The Middleway

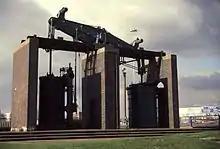
The preserved Grazebrook beam engine at the Dartmouth Circus traffic island

The ring road was planned and designed by Herbert Manzoni. It was then known as the Middle Ring Road, due to the existence of the now-defunct Inner Ring Road, and as a result it is now often referred to as simply the "Ring Road".